Heanor railway station (Great Northern Railway)

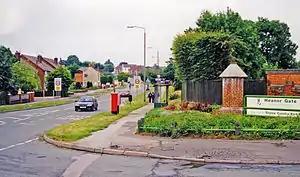
Station location (1998)

Heanor railway station was a former railway station at Heanor in Derbyshire, England, opened in 1891. It was the terminus of the branch from Ilkeston on the Great Northern Railway Derbyshire Extension line.